Narara, New South Wales

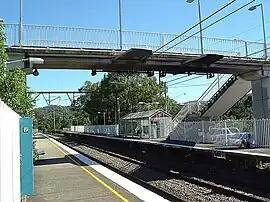
Narara railway station

Narara is a suburb just north of Gosford on the Central Coast region of New South Wales, Australia. It is part of the local government area.